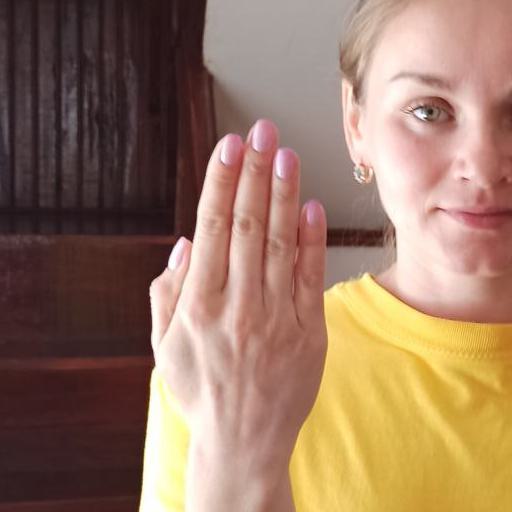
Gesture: stop_inverted